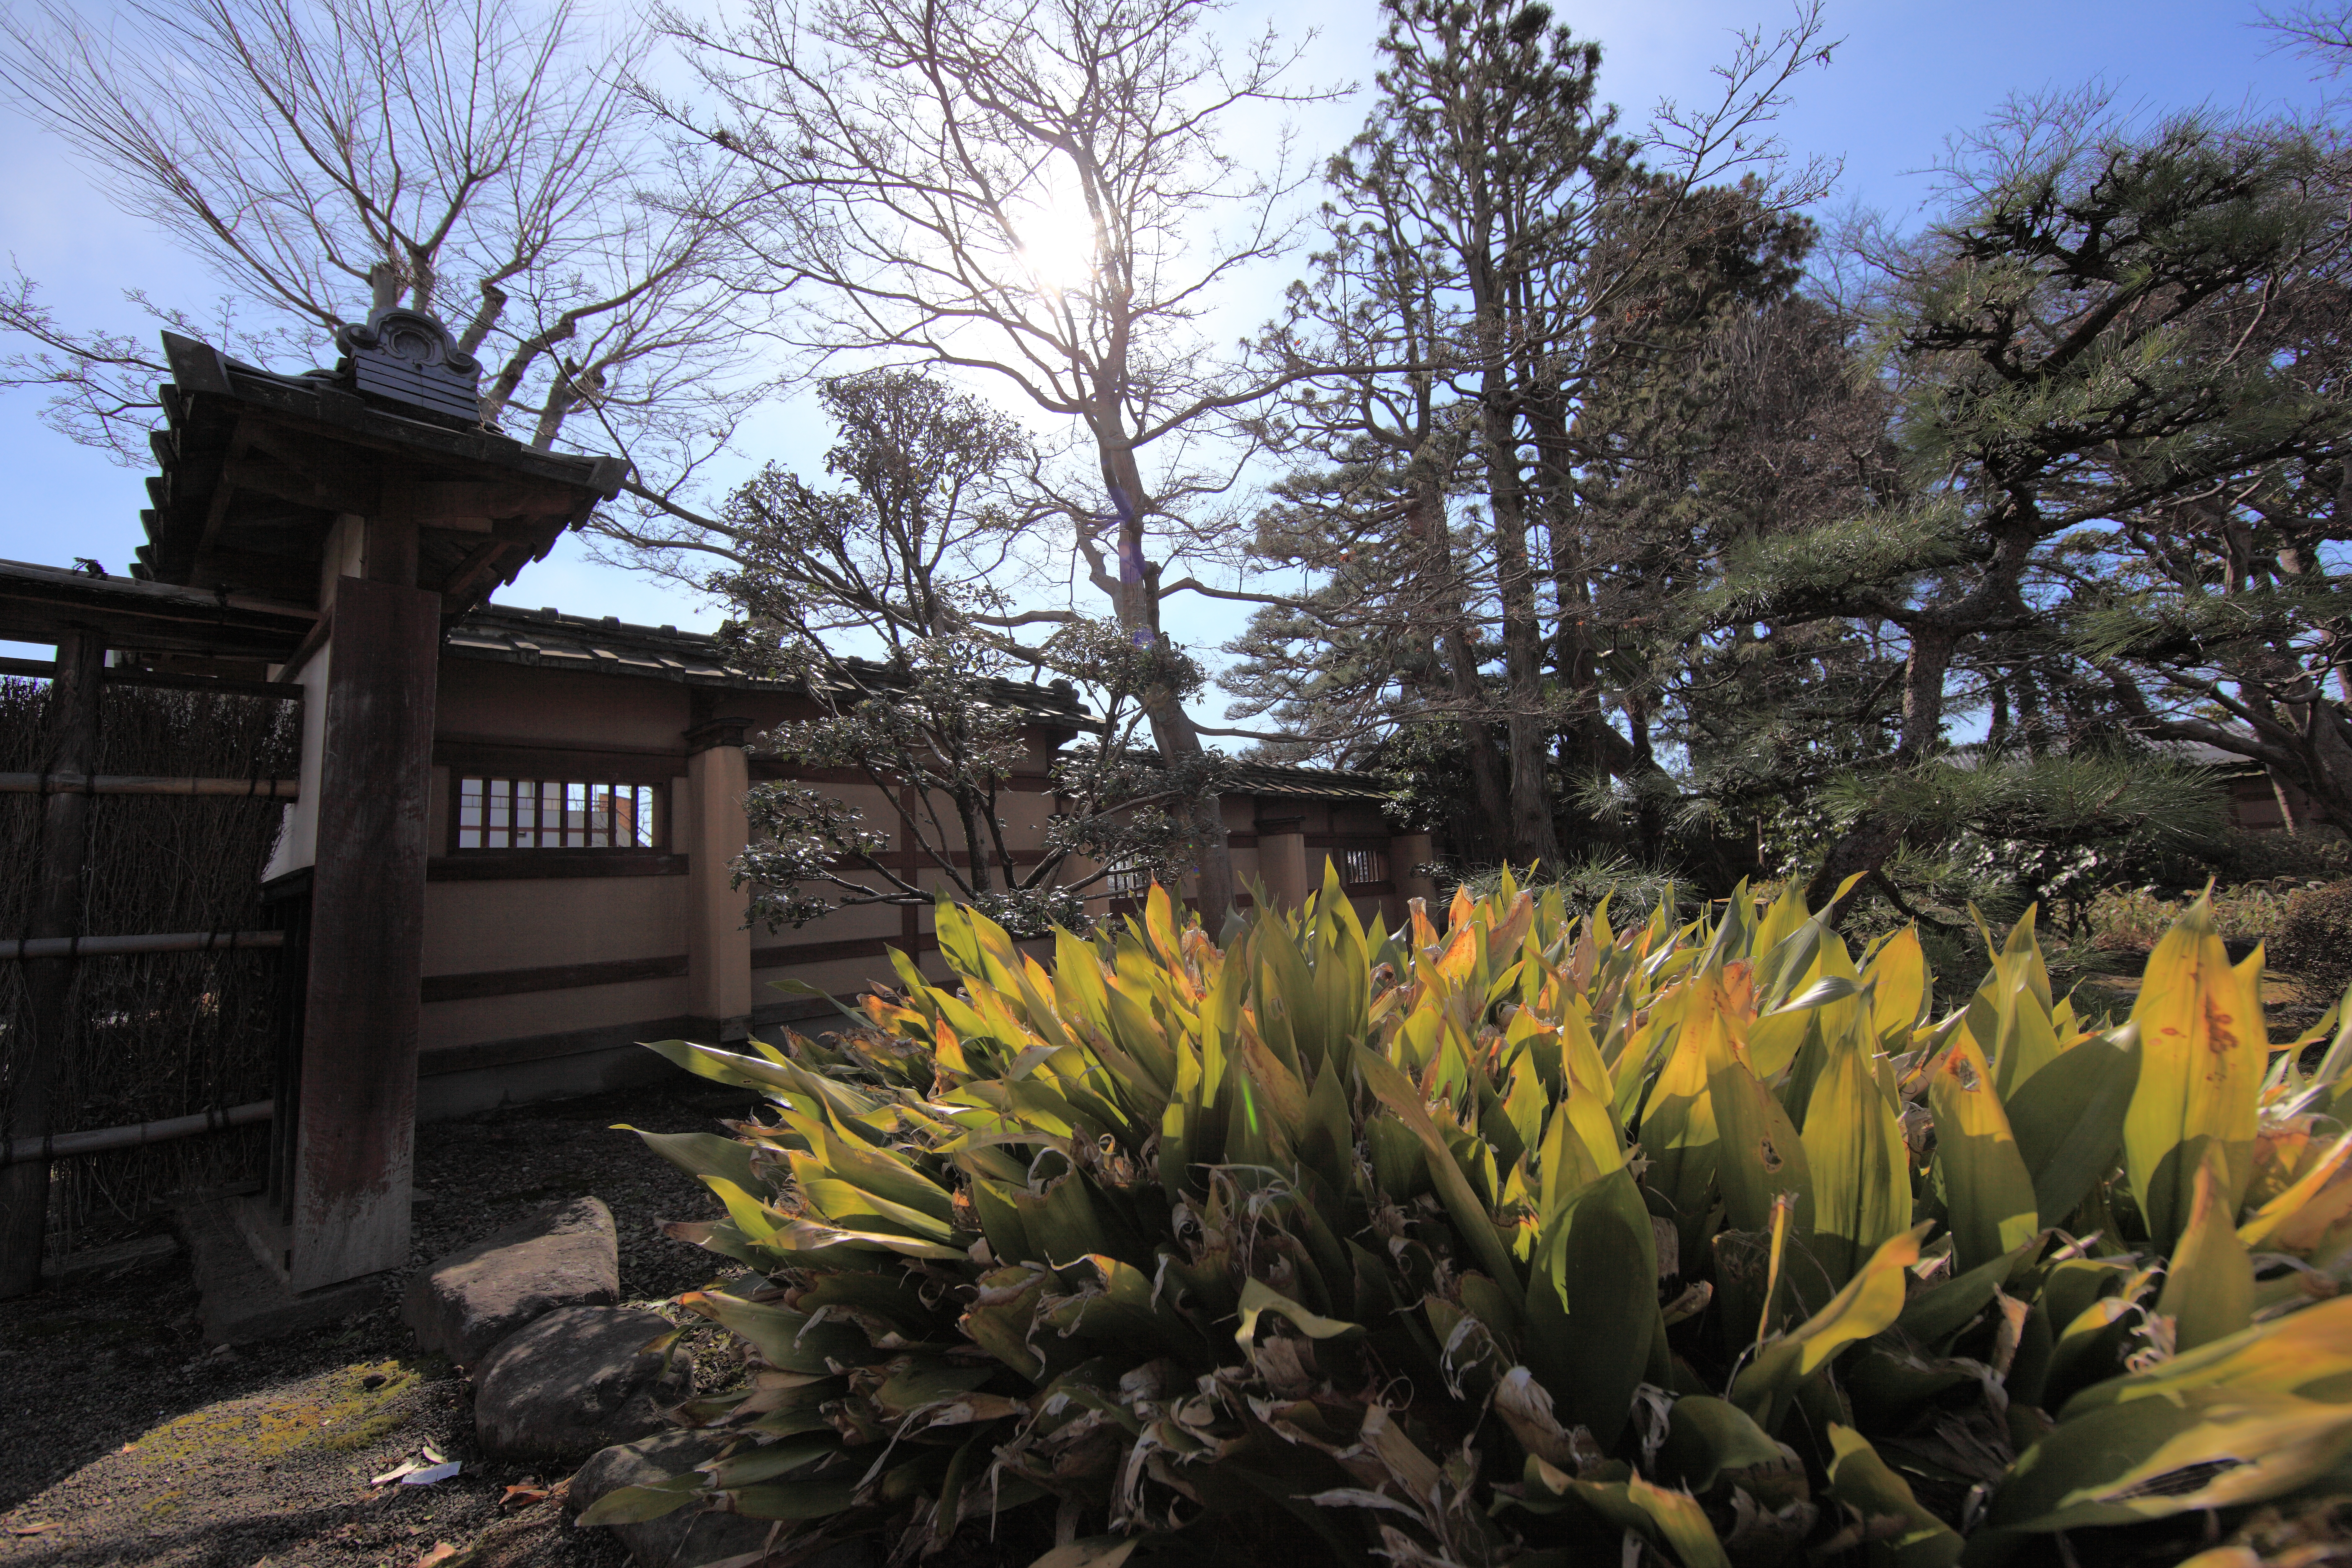
tree, plant, flower, home, high, botany, garden, flora, japanese, 5d, style, hires, yard, markii, hi, res, resolution, gunma, takasaki, shimodatei, woody plant